Battle of Zusmarshausen

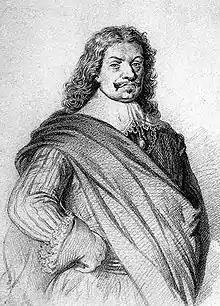
Raimondo Montecuccoli, generally considered as rescuer of the imperial army. He later became one of the Habsburg monarchy's most distinguished generals.

However, the Swedes took advantage of the weakened defences in Bohemia; a second Swedish army under Königsmarck took the castle and the Malá Strana district of Prague by surprise on 25 July. Their following siege of the Old and the New Town at the other side of the Vltava river continued even after the final conclusion of the negotiations in Münster and Osnabrück with the Peace of Westphalia on 24 October. The Swedes failed to capture the larger Old Town of Prag until news of the peace treaty arrived on 5 November, followed by an imperial relief force sent by Piccolomini.